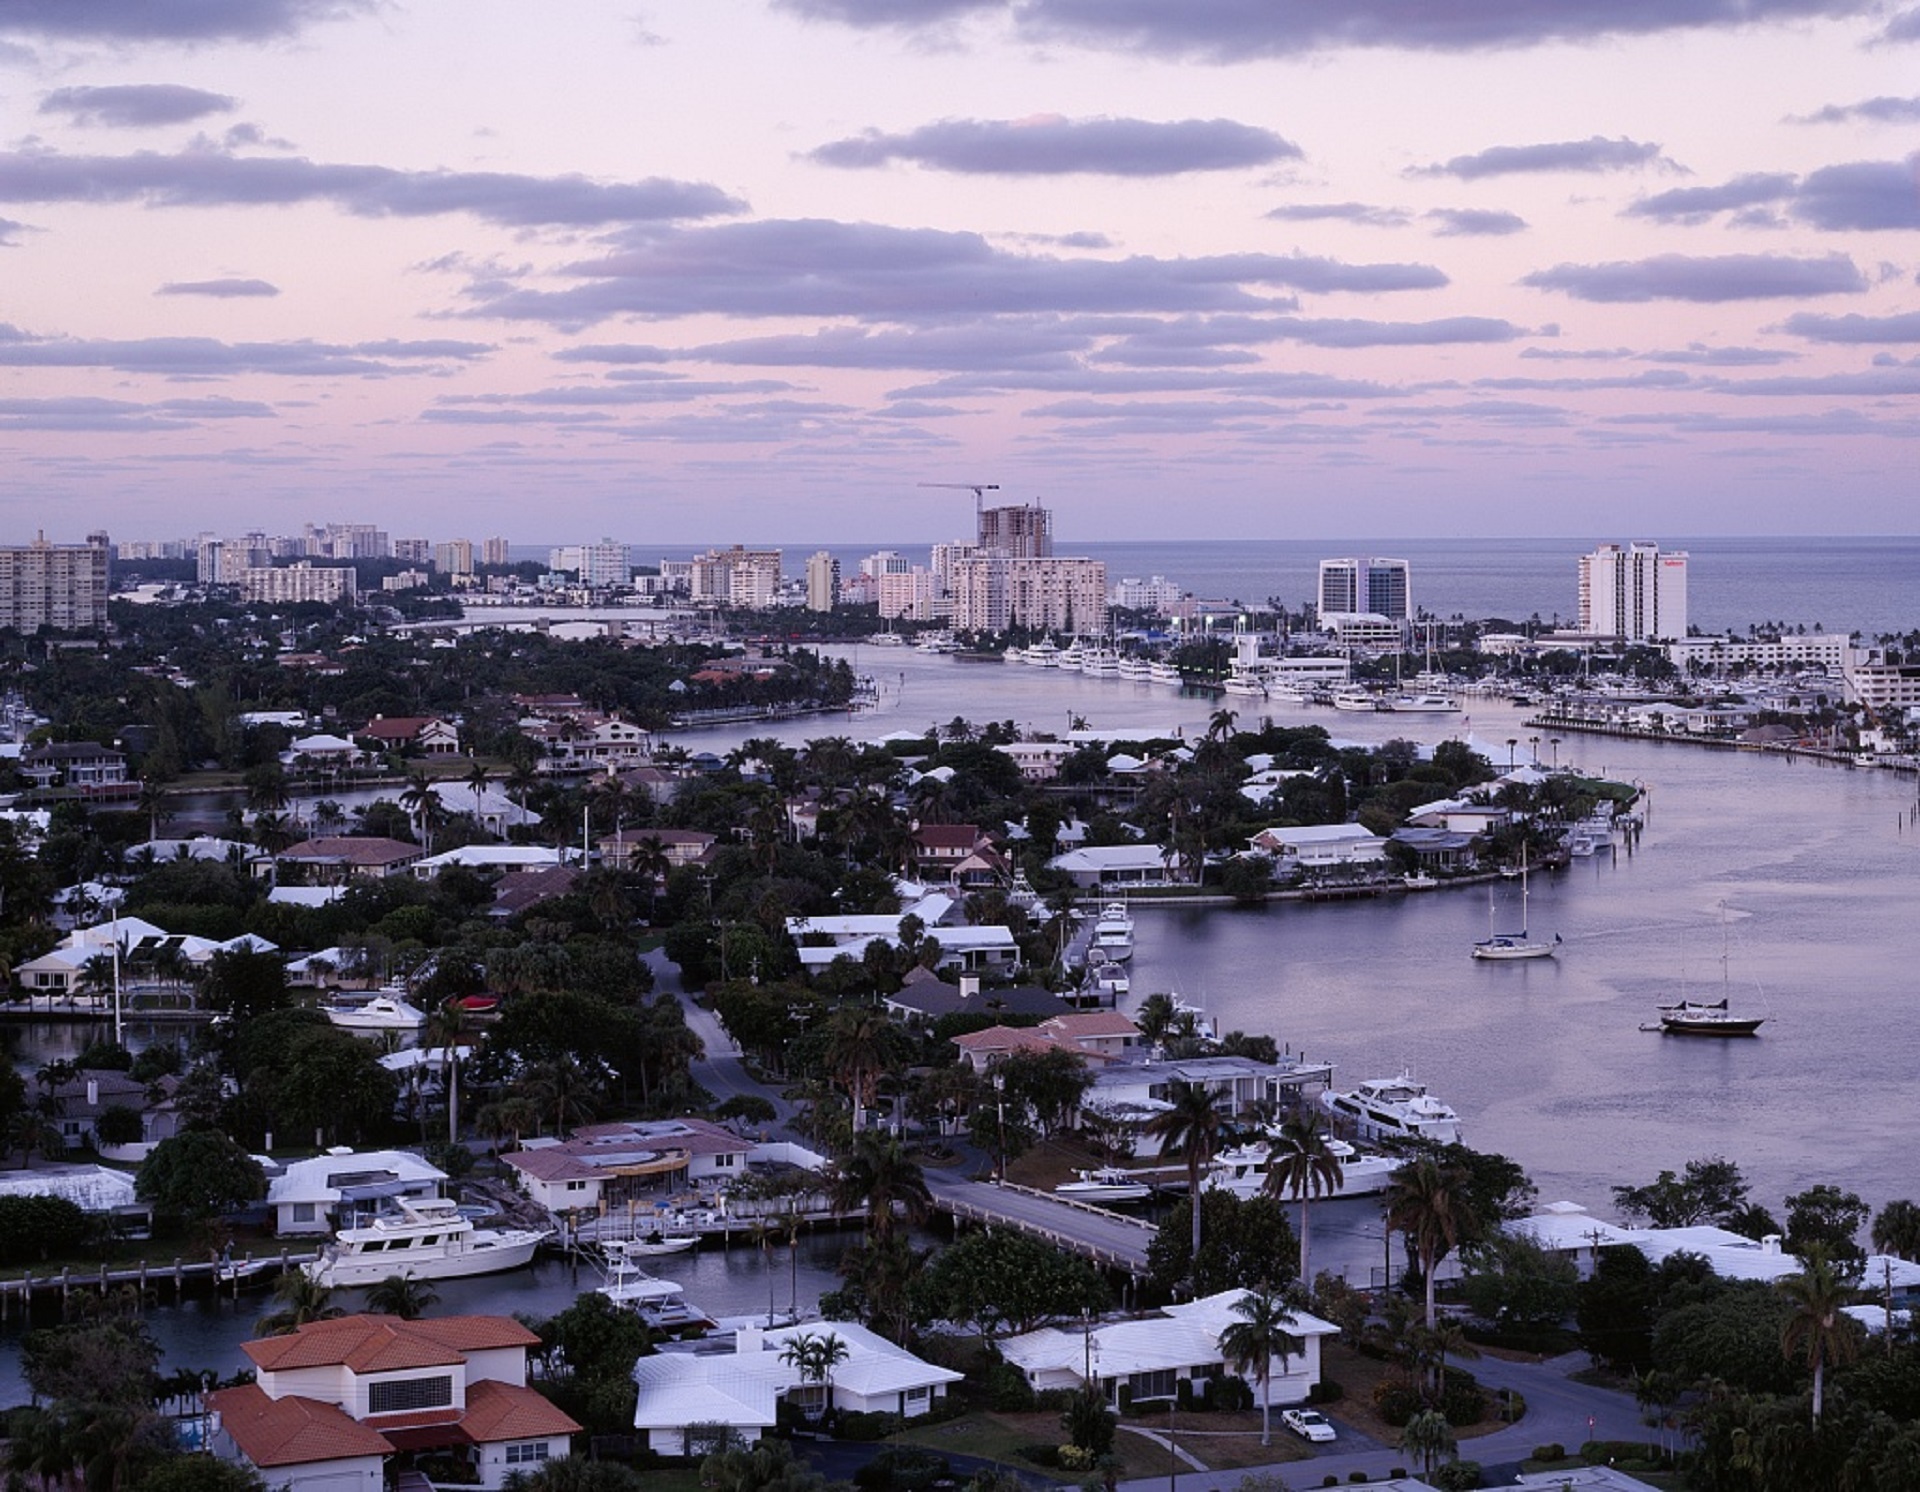
beach, sea, coast, water, ocean, horizon, sky, sunset, skyline, morning, city, coastal, skyscraper, river, canal, cityscape, downtown, dusk, evening, reflection, palm, tropical, usa, tourism, waterway, trees, boats, florida, aerial photography, fort lauderdale, urban area, residential area, geographical feature, human settlement